Brzeg Castle

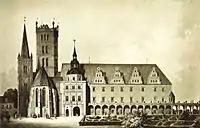
Nineteenth-century view with the castle gardens

Earliest reports of the castle's existence describe a small fortress with a moat and fortified walls, built in 1235 during the reign of Henry I the Bearded. A square tower known as "The Tower of Lions" was built adjoining the castle. The Piast family branch, which ruled over Duchy of Brzeg, lived in the castle between 1311 until 1675. In 1342, the castle was made the capital seat of the duchy after which it was refurbished many times. In 1370, Prince Ludwik I extended the castle and constructed its chapel which includes the Piast dynasty mausoleum. During Frederick II of Legnica's reign in 1544, more buildings were added to the castle, with the construction completed in 1560. The additions were in the form of two new buildings, a large courtyard enclosing the buildings and an ambulatory. Additional structures built during this period included a tower gate which was the entrance to the structure. Busts of the Piast princes were part of the gate's decor. Modifications in design were from the Gothic style fort to the Renaissance type of architecture in Silesia.